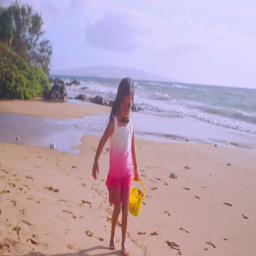
a young girl runs down the beach holding her bucket full of sand